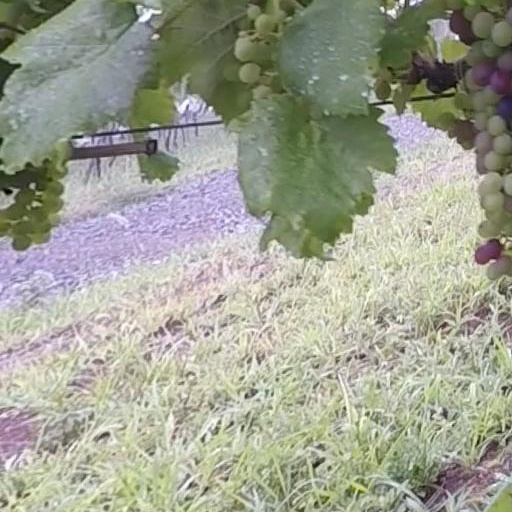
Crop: grape